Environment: real
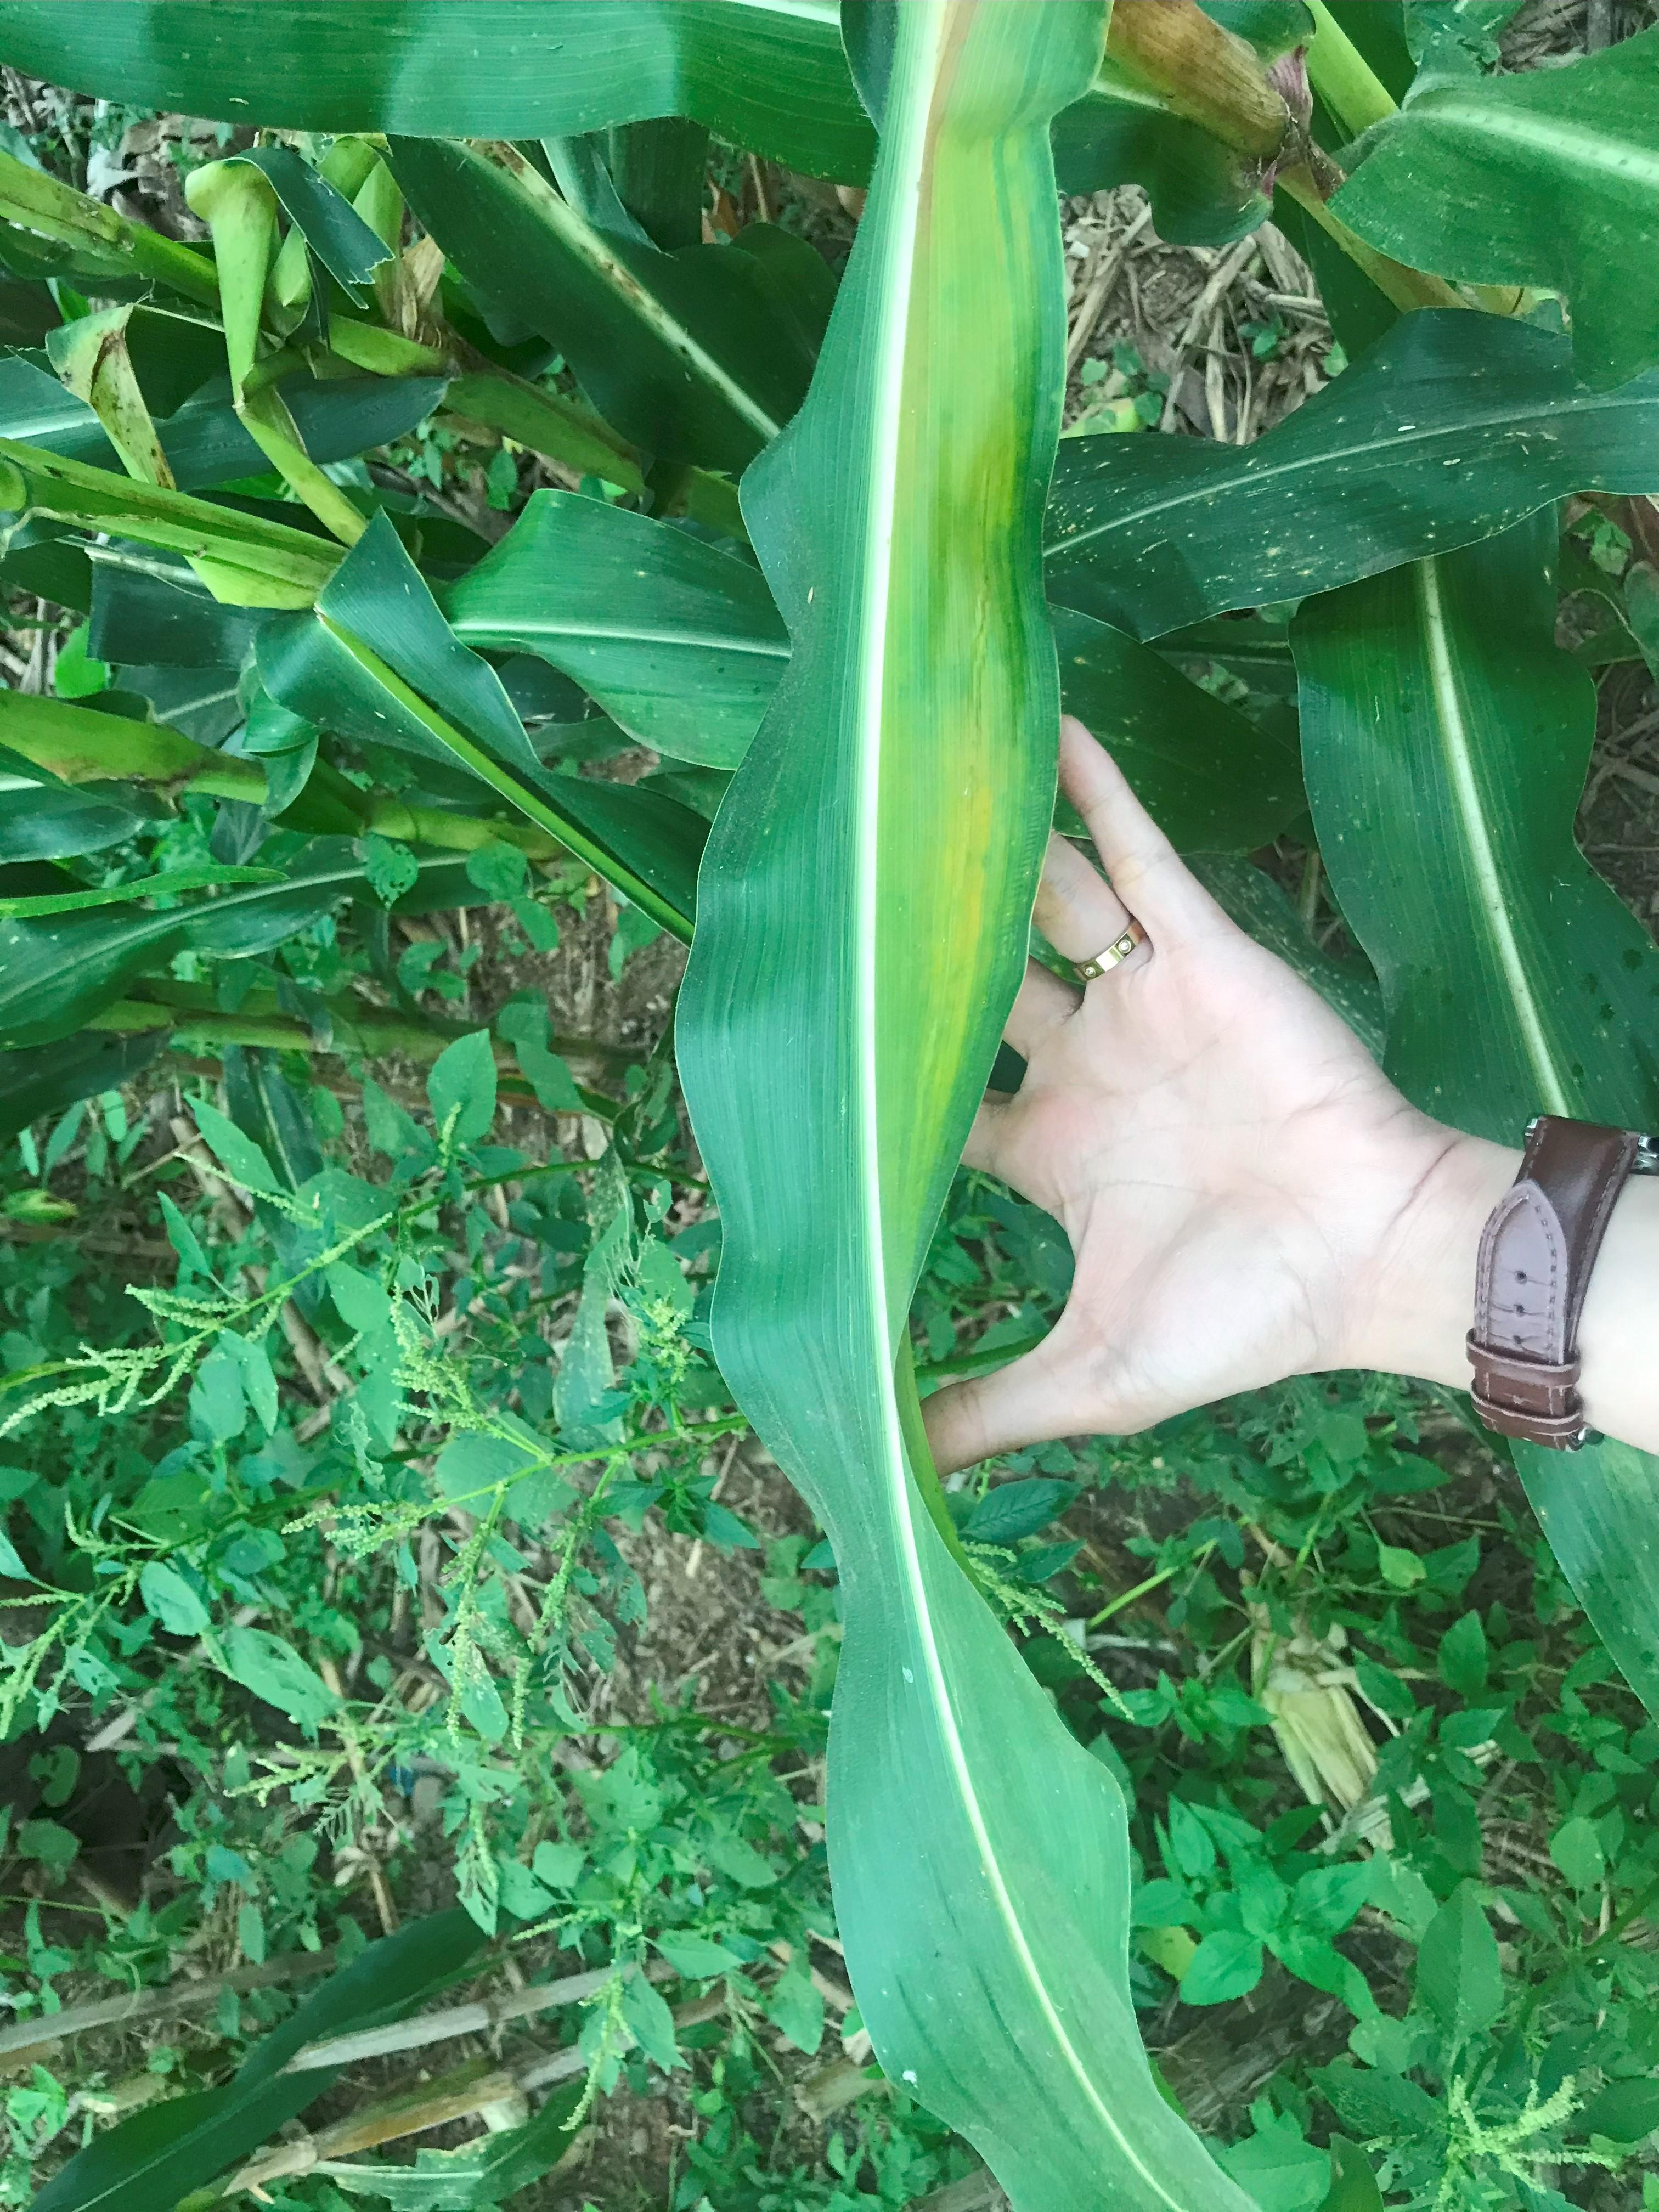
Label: potassium_deficiency